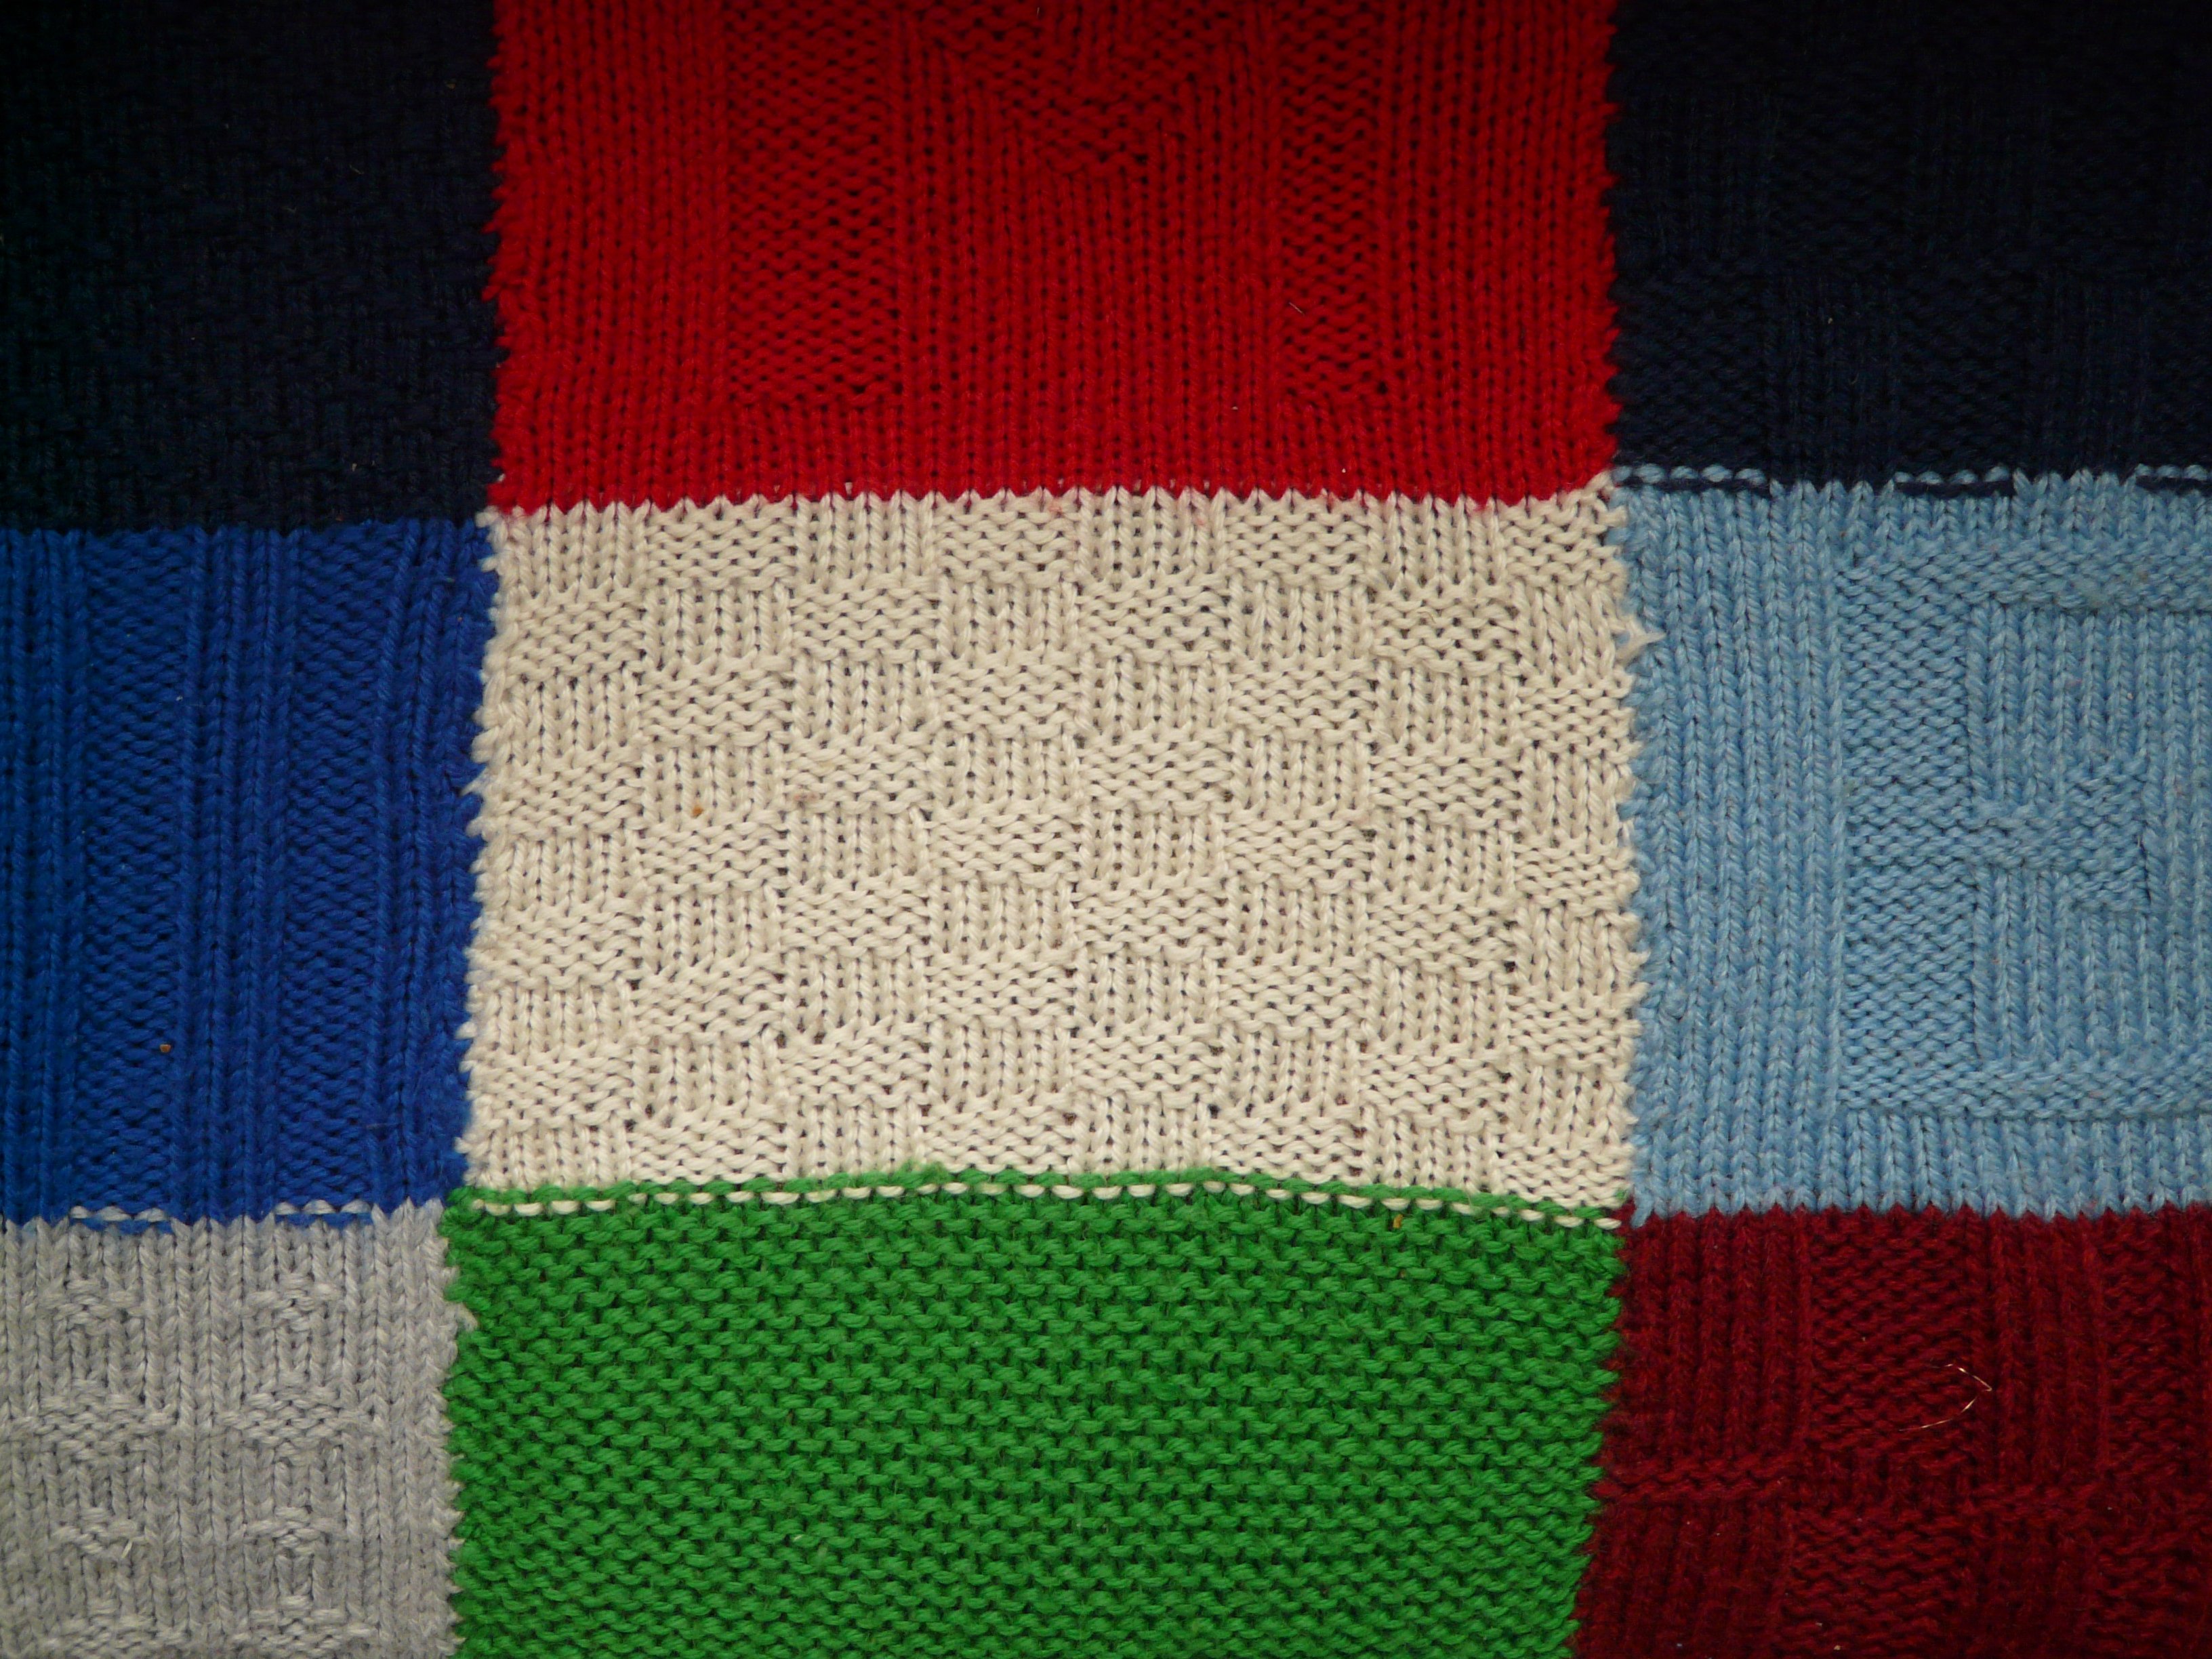
pattern, red, color, clothing, knit, close, wool, material, weave, fabric, knitting, textile, art, net, tissue